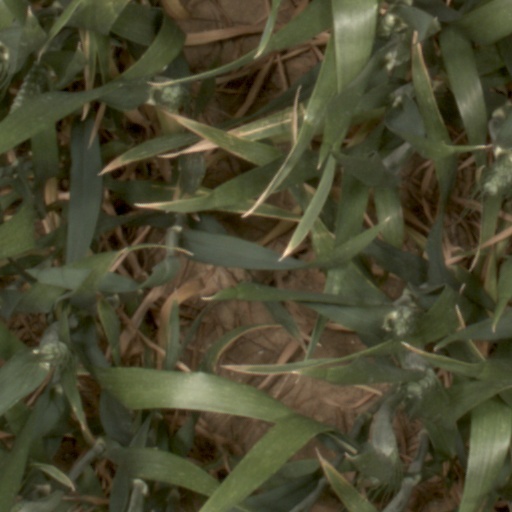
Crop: wheat